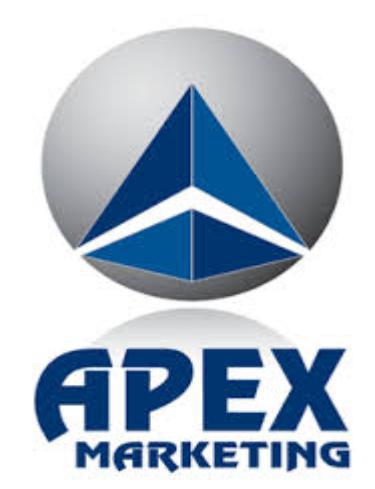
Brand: Apex
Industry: Others